Caesar (Massie novel)

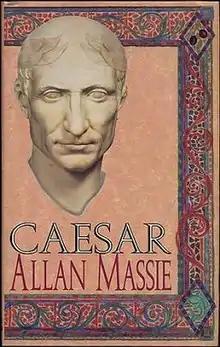
First edition

Caesar is a 1993 historical novel by Scottish writer Allan Massie, the third in the author's series of novels about the early Roman Emperors.